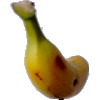
Label: Banana Lady Finger 1